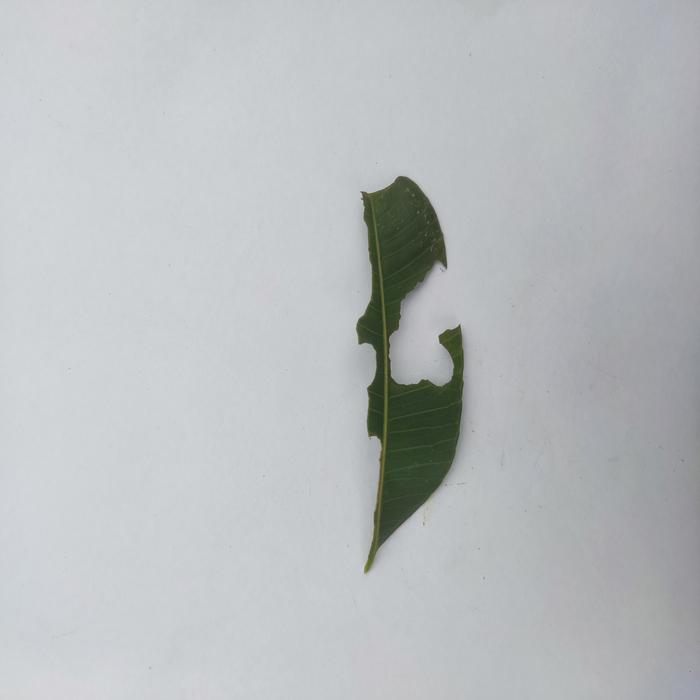
Crop: Hog Plum
Leaf condition: Caterpillars_Infestation